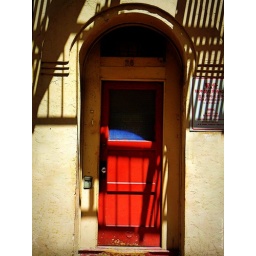
red door in shadow